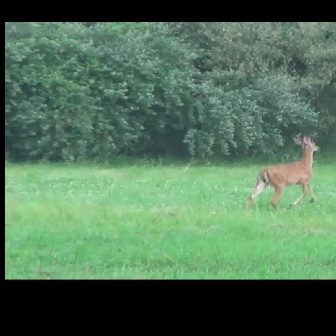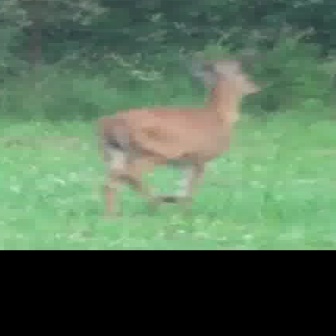
  Please identify the target specified by the bounding box [243,135,321,213] in the first image and locate it in the second image. Return the coordinates in [x_min,y_min,x_max,y_max] format.
Answer: [92,54,259,221]